Dorothy Warenskjold

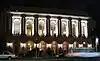
San Francisco War Memorial Opera House at night

Warenskjold grew up in nearby Oakland, Piedmont, and Diablo village. She attended the private Miss Wallace's School, and was active in school music and theater, as well as winning the mathematics prize upon graduation. She was popular for her kindness, and strongly athletic, enjoying swimming, golf, and riding. Her tennis game in her youth approached professional levels; she had trained with the same coach as tennis champion Don Budge. She would maintain a trim and fit condition throughout her singing career.